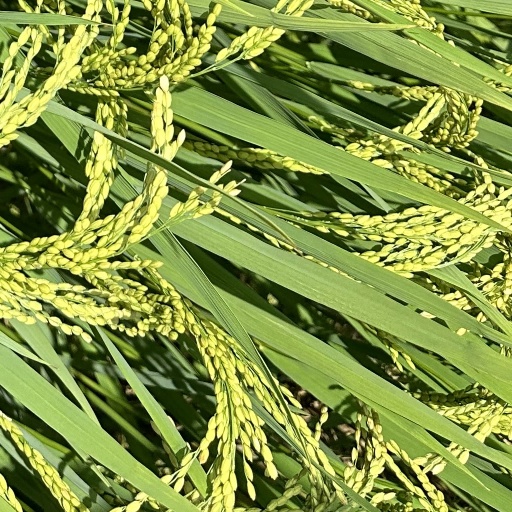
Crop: rice